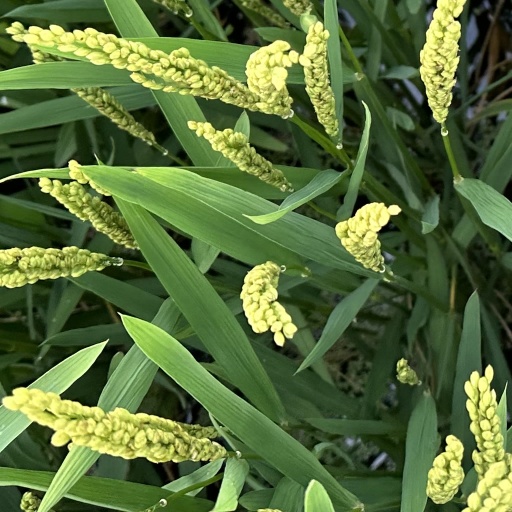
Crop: rice